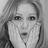
Emotion: surprise